Escadron de Chasse 3/30 Lorraine

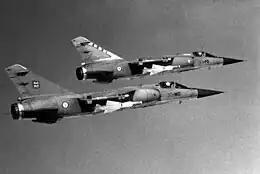
Mirage F1 of the Escadron de Chasse 2/30 Normandie-Niemen and Escadron de Chasse 3/30 Lorraine in 1986 armed with Matra R530.

On June 18, 1996, the Escadron 3/33 "Lorraine" was awarded the Fourragere at the colors of the Order of Liberation by the President of France Jacques Chirac.